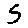
Label: 5